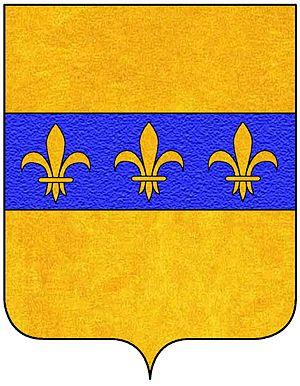
Les familles nobles de Venise ou patriciens de Venise constituent l'aristocratie de la république de Venise à partir de sa fondation en 697. C'est parmi elles que se recrutèrent les membres des institutions oligarchiques de la république, à commencer par son chef élu à vie, le doge. Elles se classent en trois groupes selon leur ancienneté : Case Vecchie, Case Nuove, et Case Nuovissime.
Les Querini sont une famille patricienne de Venise, qui serait originaire d'Eraclea ou de Cittanova et se serait installée d'abord à Torcello, ensuite au Rialto.